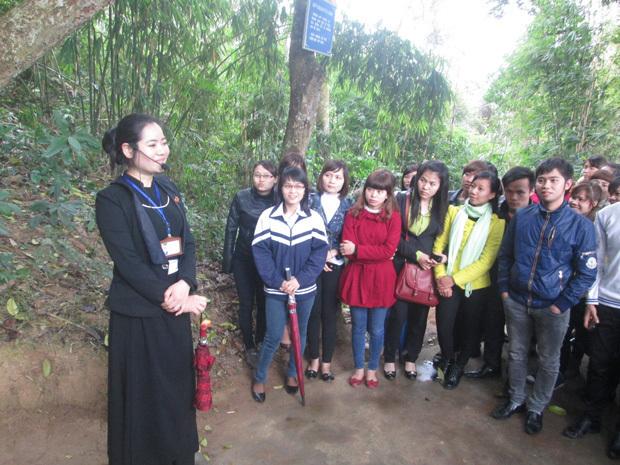
có một đám đông đang xuất hiện gần người phụ nữ mặc áo đen